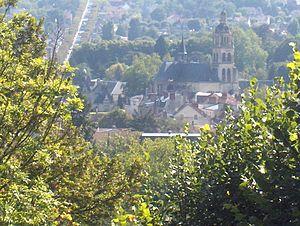
L'Isle-Adam est une ville francilienne du centre nord du Val-d'Oise située sur la rive gauche de l'Oise à vingt-cinq kilomètres à vol d'oiseau au nord-nord-ouest des portes de Paris, une dizaine au nord est de Pontoise et trente-cinq au sud de Beauvais. Elle forme avec Parmain, commune voisine de la rive droite de l'Oise, une petite agglomération d'environ 16 000 habitants. Ses habitants sont appelés les Adamois.